Central Park Zoo

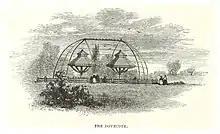
1869, The Dovecote

The American Zoological and Botanical Society, which sought to create a zoo somewhere in New York City, was created in early 1860. The group began discussing possible sites for a zoo, among them Central Park. By 1862, were set aside for the construction of a future "zoological and botanical garden", later the Central Park Zoo. However, since the zoo's site was not yet formally designated, the animals were kept in the Central Park Mall. Popular animals included three bald eagles and a bald-headed monkey. In 1864, a formal zoo received charter confirmation from New York's assembly, making it the United States' second publicly owned zoo, after the Philadelphia Zoo, which was founded in 1859. By then, the park had over 400 animals. More than 250 animals would be donated in 1864–1865 alone.